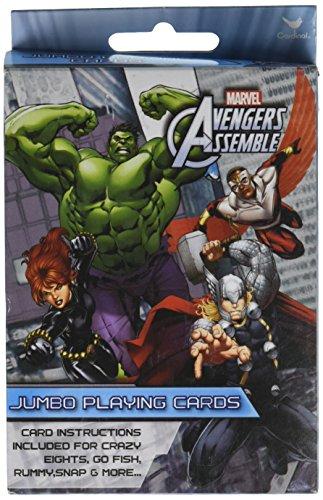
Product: The Avengers Jumbo Card Game [Contains 2 Manufacturer Retail Unit(s) Per SKU# 57716
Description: Avengers Jumbo Playing Cards.
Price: $3.99
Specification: ProductDimensions:5.3x3.5x0.7inches|ItemWeight:2.4ounces|ShippingWeight:2.4ounces(Viewshippingratesandpolicies)|ASIN:B00YB43F6C|Itemmodelnumber:57716|Manufacturerrecommendedage:36yearsandup